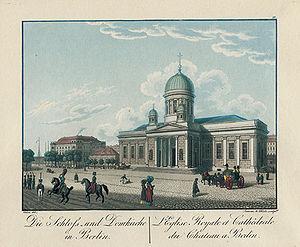
La Cathédrale de Berlin est l'église principale protestante historique, de Berlin entre 1747 et 1894 dans le Lustgarten sur l'île de la Spree à Berlin-Mitte à deux pas du château. Elle a été édifiée en 1737 par l'architecte Jan Bouman sous le règne de Frédéric II et consacrée en 1750. L'intérieur sera totalement remanié en 1816-1817, par les architectes Schinkel et Schlüter. En 1821, Schinkel eut la tâche de modifier le bâtiment baroque de Bouman en une église de type classique en retouchant essentiellement le clocher et la façade. Cette cathédrale sera intégralement démolie en 1893 pour construire la troisième et actuelle cathédrale de Berlin.